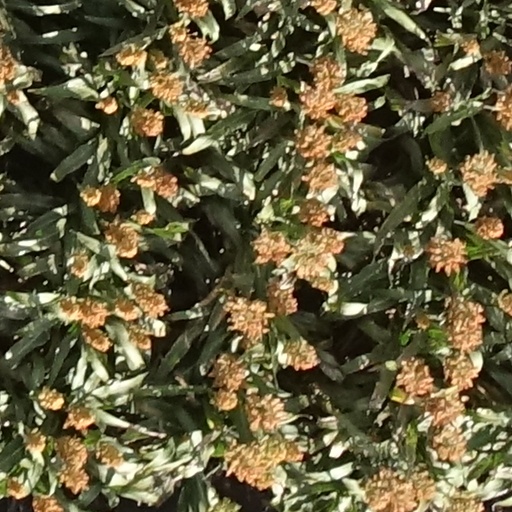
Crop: sorghum